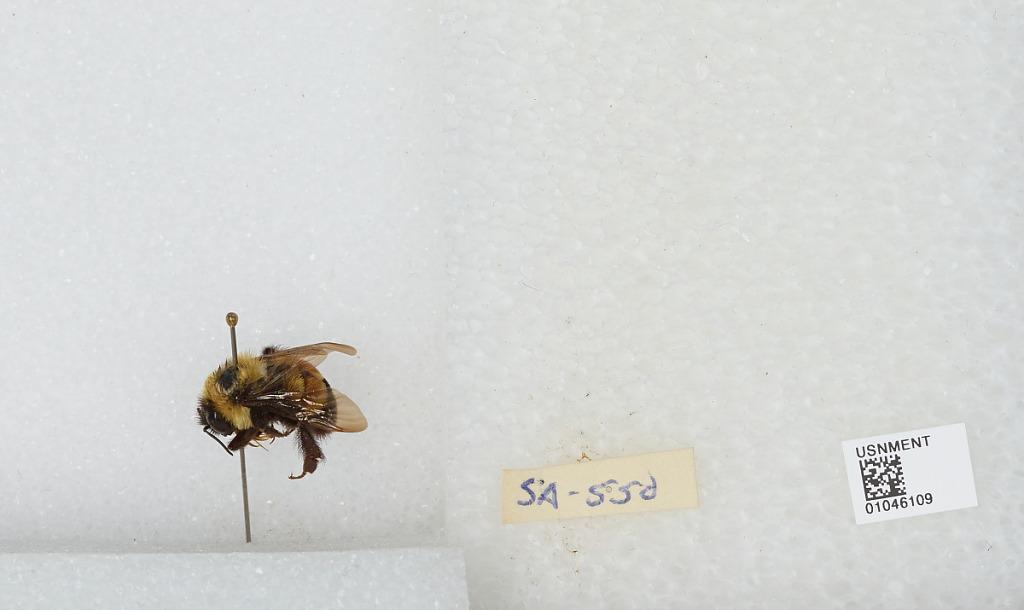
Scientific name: Bombus sp.